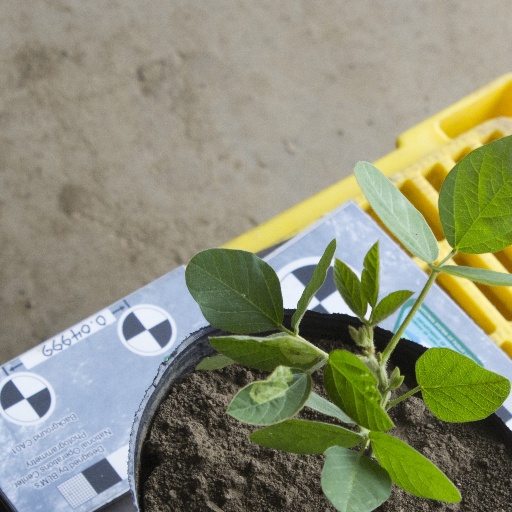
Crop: soybean